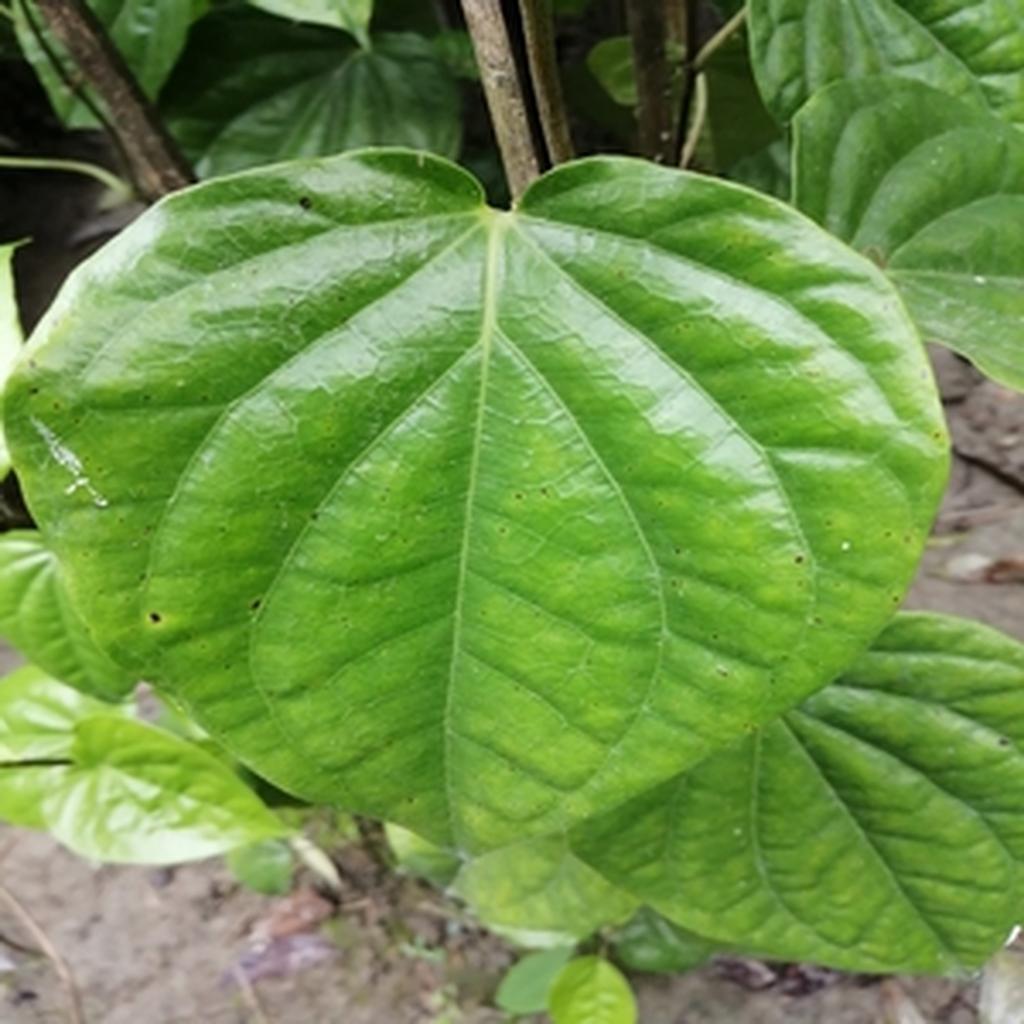
Label: Leaf_Spot